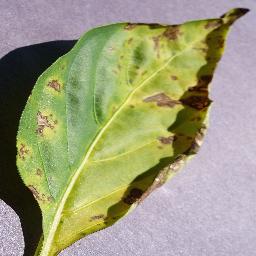
Label: Pepper,_bell___Bacterial_spot